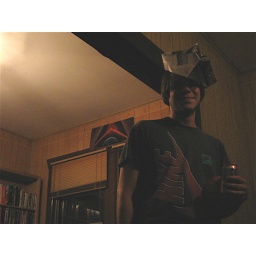
Mr. Young in a paper hat